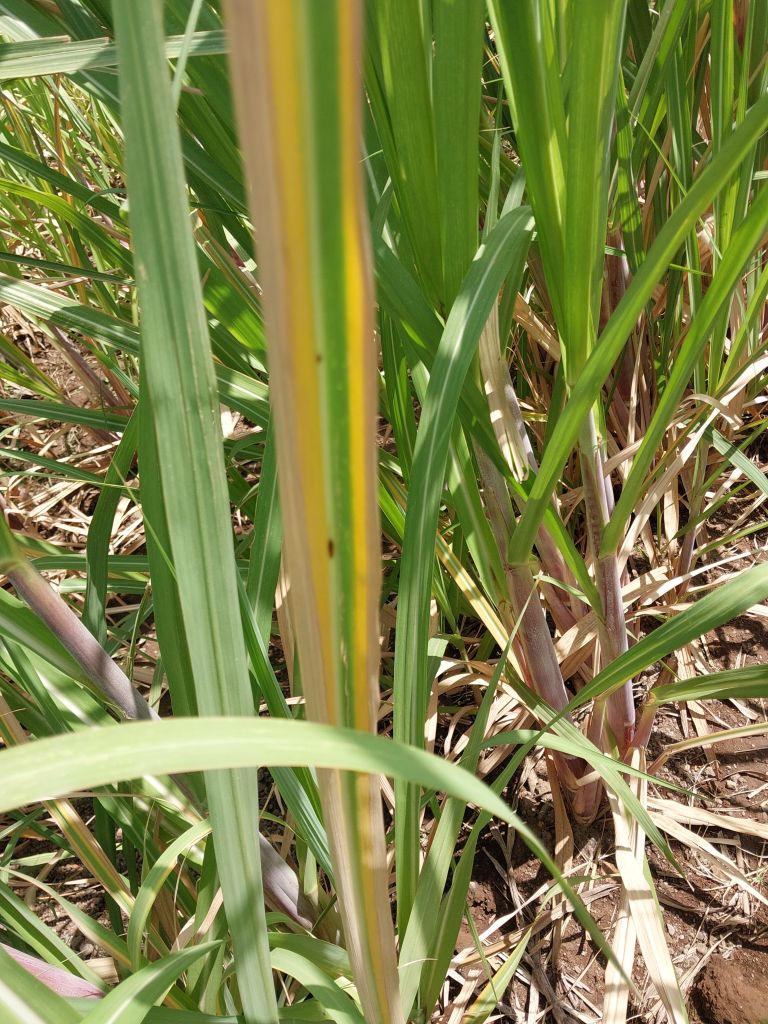
Label: Brown Spot